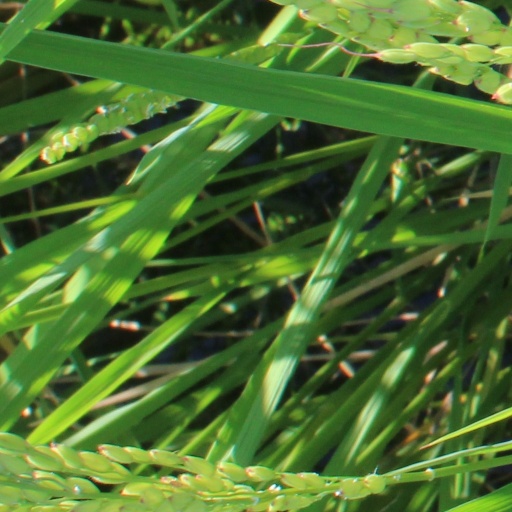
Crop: rice